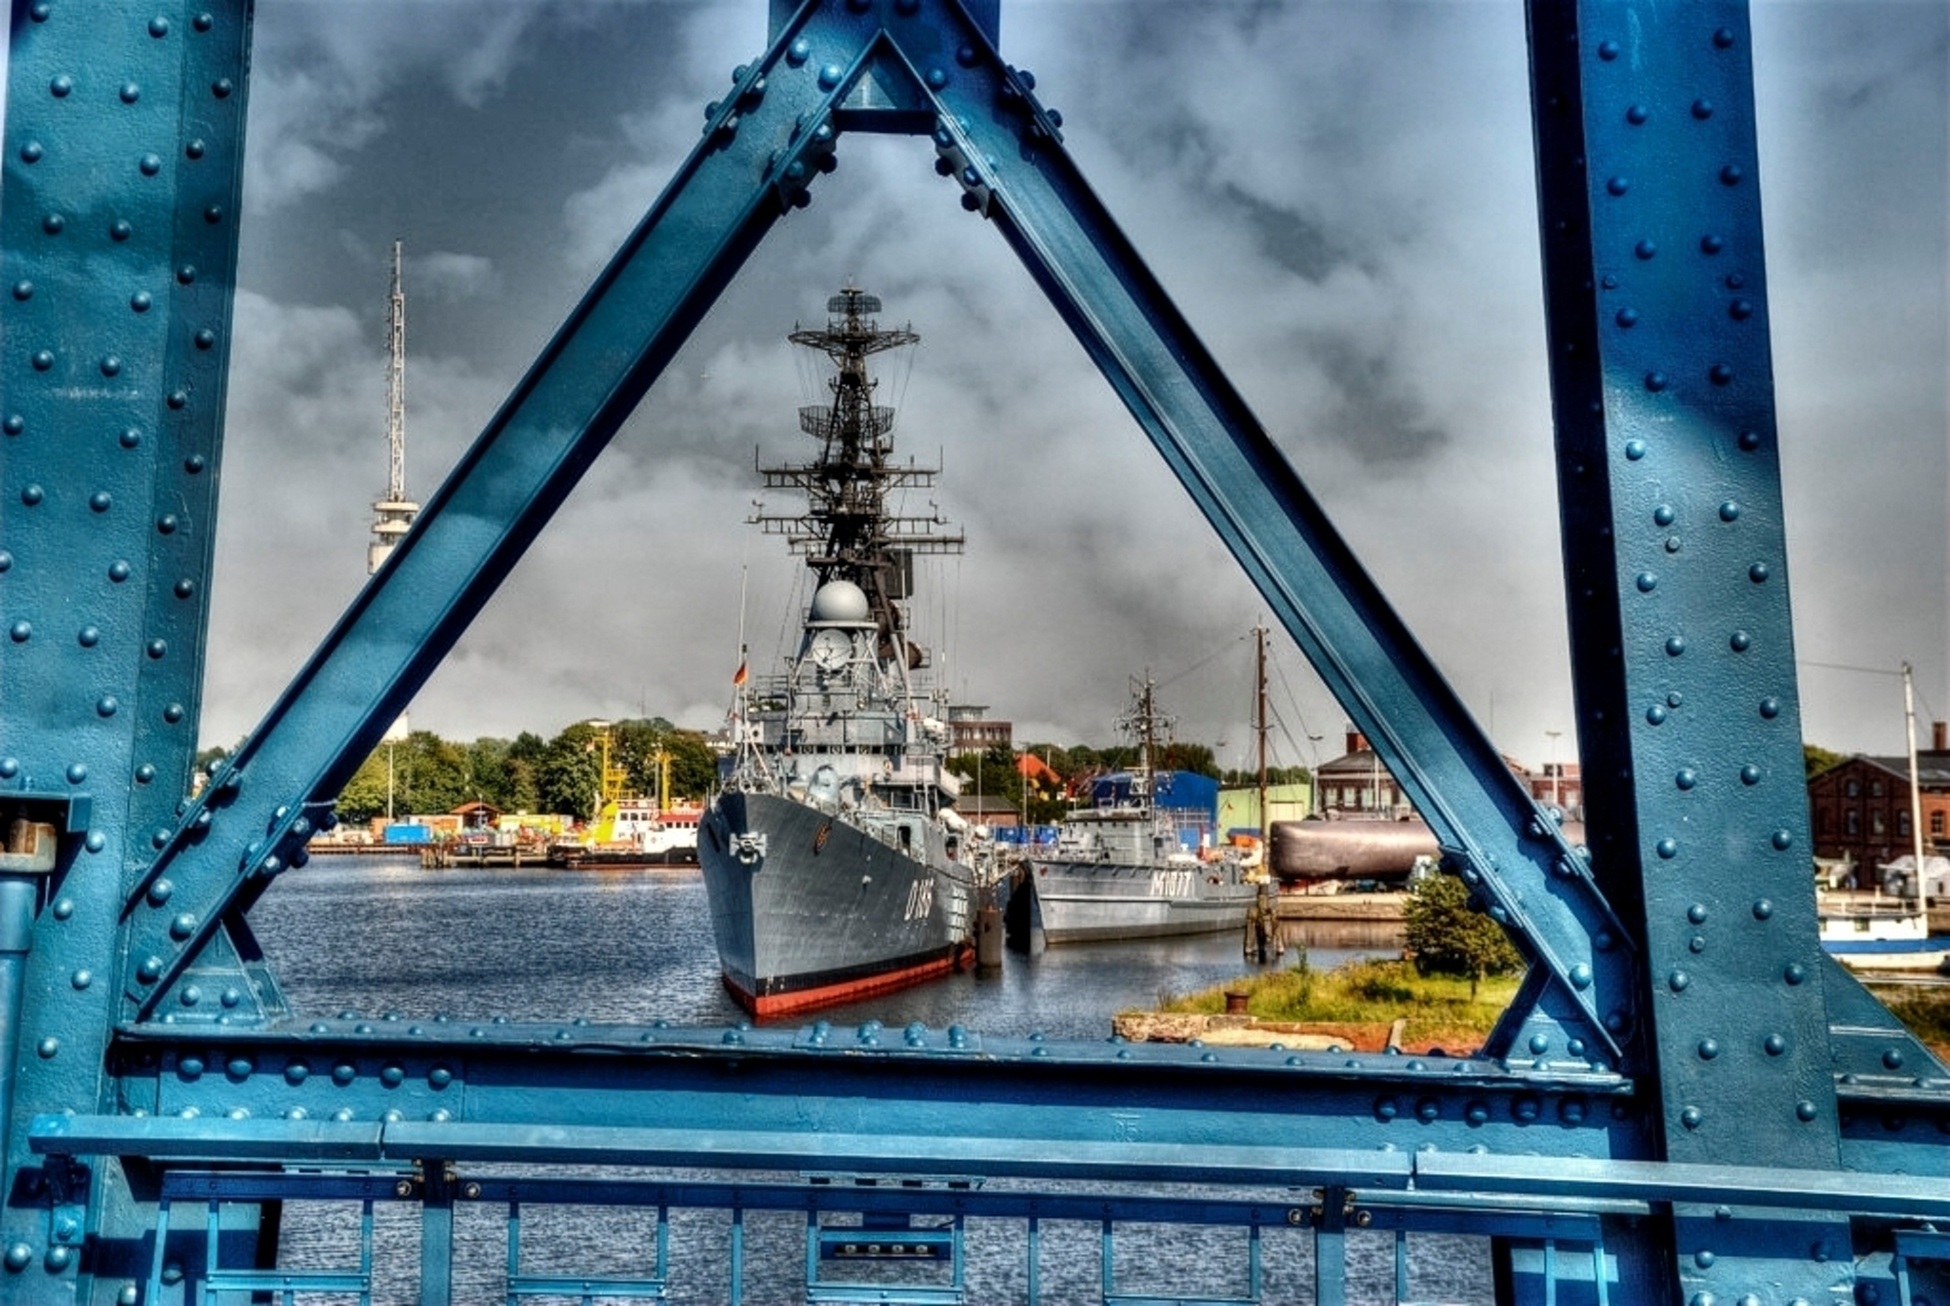
bridge, skyscraper, cityscape, reflection, vehicle, museum, landmark, blue, industry, port, iron, urban area